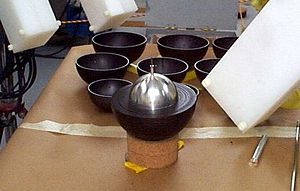
Neptunium
Sølv-metallisk
Neptunium er et grundstof med symbolet Np og atomnummer 93 i det periodiske system. Det er et sølvfarvet radioaktivt grundstof som hører til actiniderne. Dets mest stabile isotop, ²³⁷Np, er et biprodukt fra kernereaktorer og plutoniumproduktion, og kan bruges som komponent i neutrondetektionsapparatur. Neptunium findes naturligt i små mængder i uranårer.